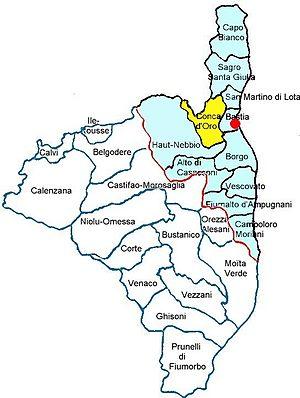
Localisation du canton de Conca-d’Oro, Nebbiu, Haute-Corse
Le canton de Conca-d'Oro est une ancienne division administrative française, située dans le département de la Haute-Corse et la collectivité territoriale de Corse. Oletta était son chef-lieu.
Le Fium Albino est un petit fleuve côtier du département Haute-Corse de la région Corse qui se jette dans la Mer Méditerranée.